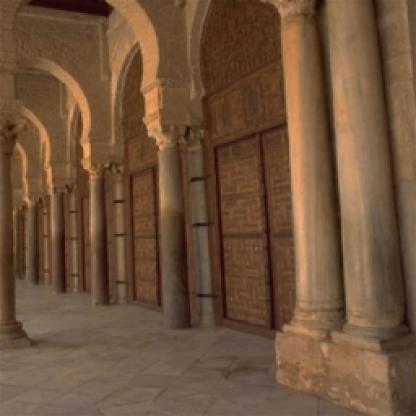
Scene: Indoor